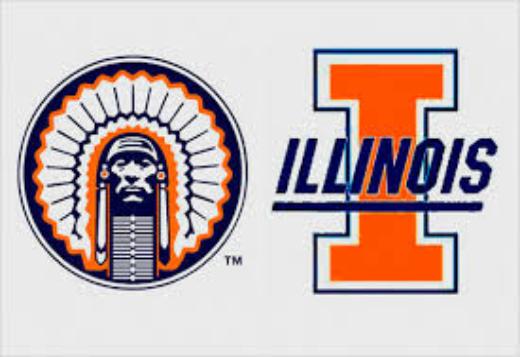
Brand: Illinois
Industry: Others